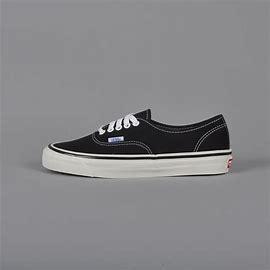
Brand: Vans
Model: Authentic